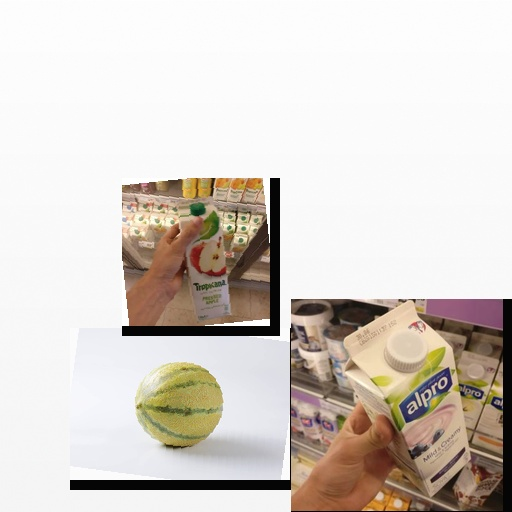
Food items: apple_juice, blueberry_soy_yogurt, cantaloupe